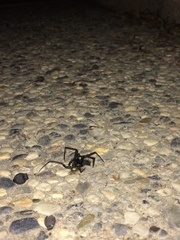
Species: Lactrodectus_hesperus